Tess Amorim

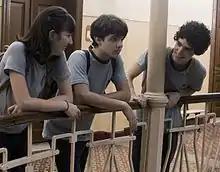
from "Eu Não Quero Voltar Sozinho"

Tess Amorim Coelho (born September 15, 1994) is a Brazilian actress. She is best known for the short film "Eu Não Quero Voltar Sozinho" and the film "Hoje Eu Quero Voltar Sozinho", in which she played Giovana.